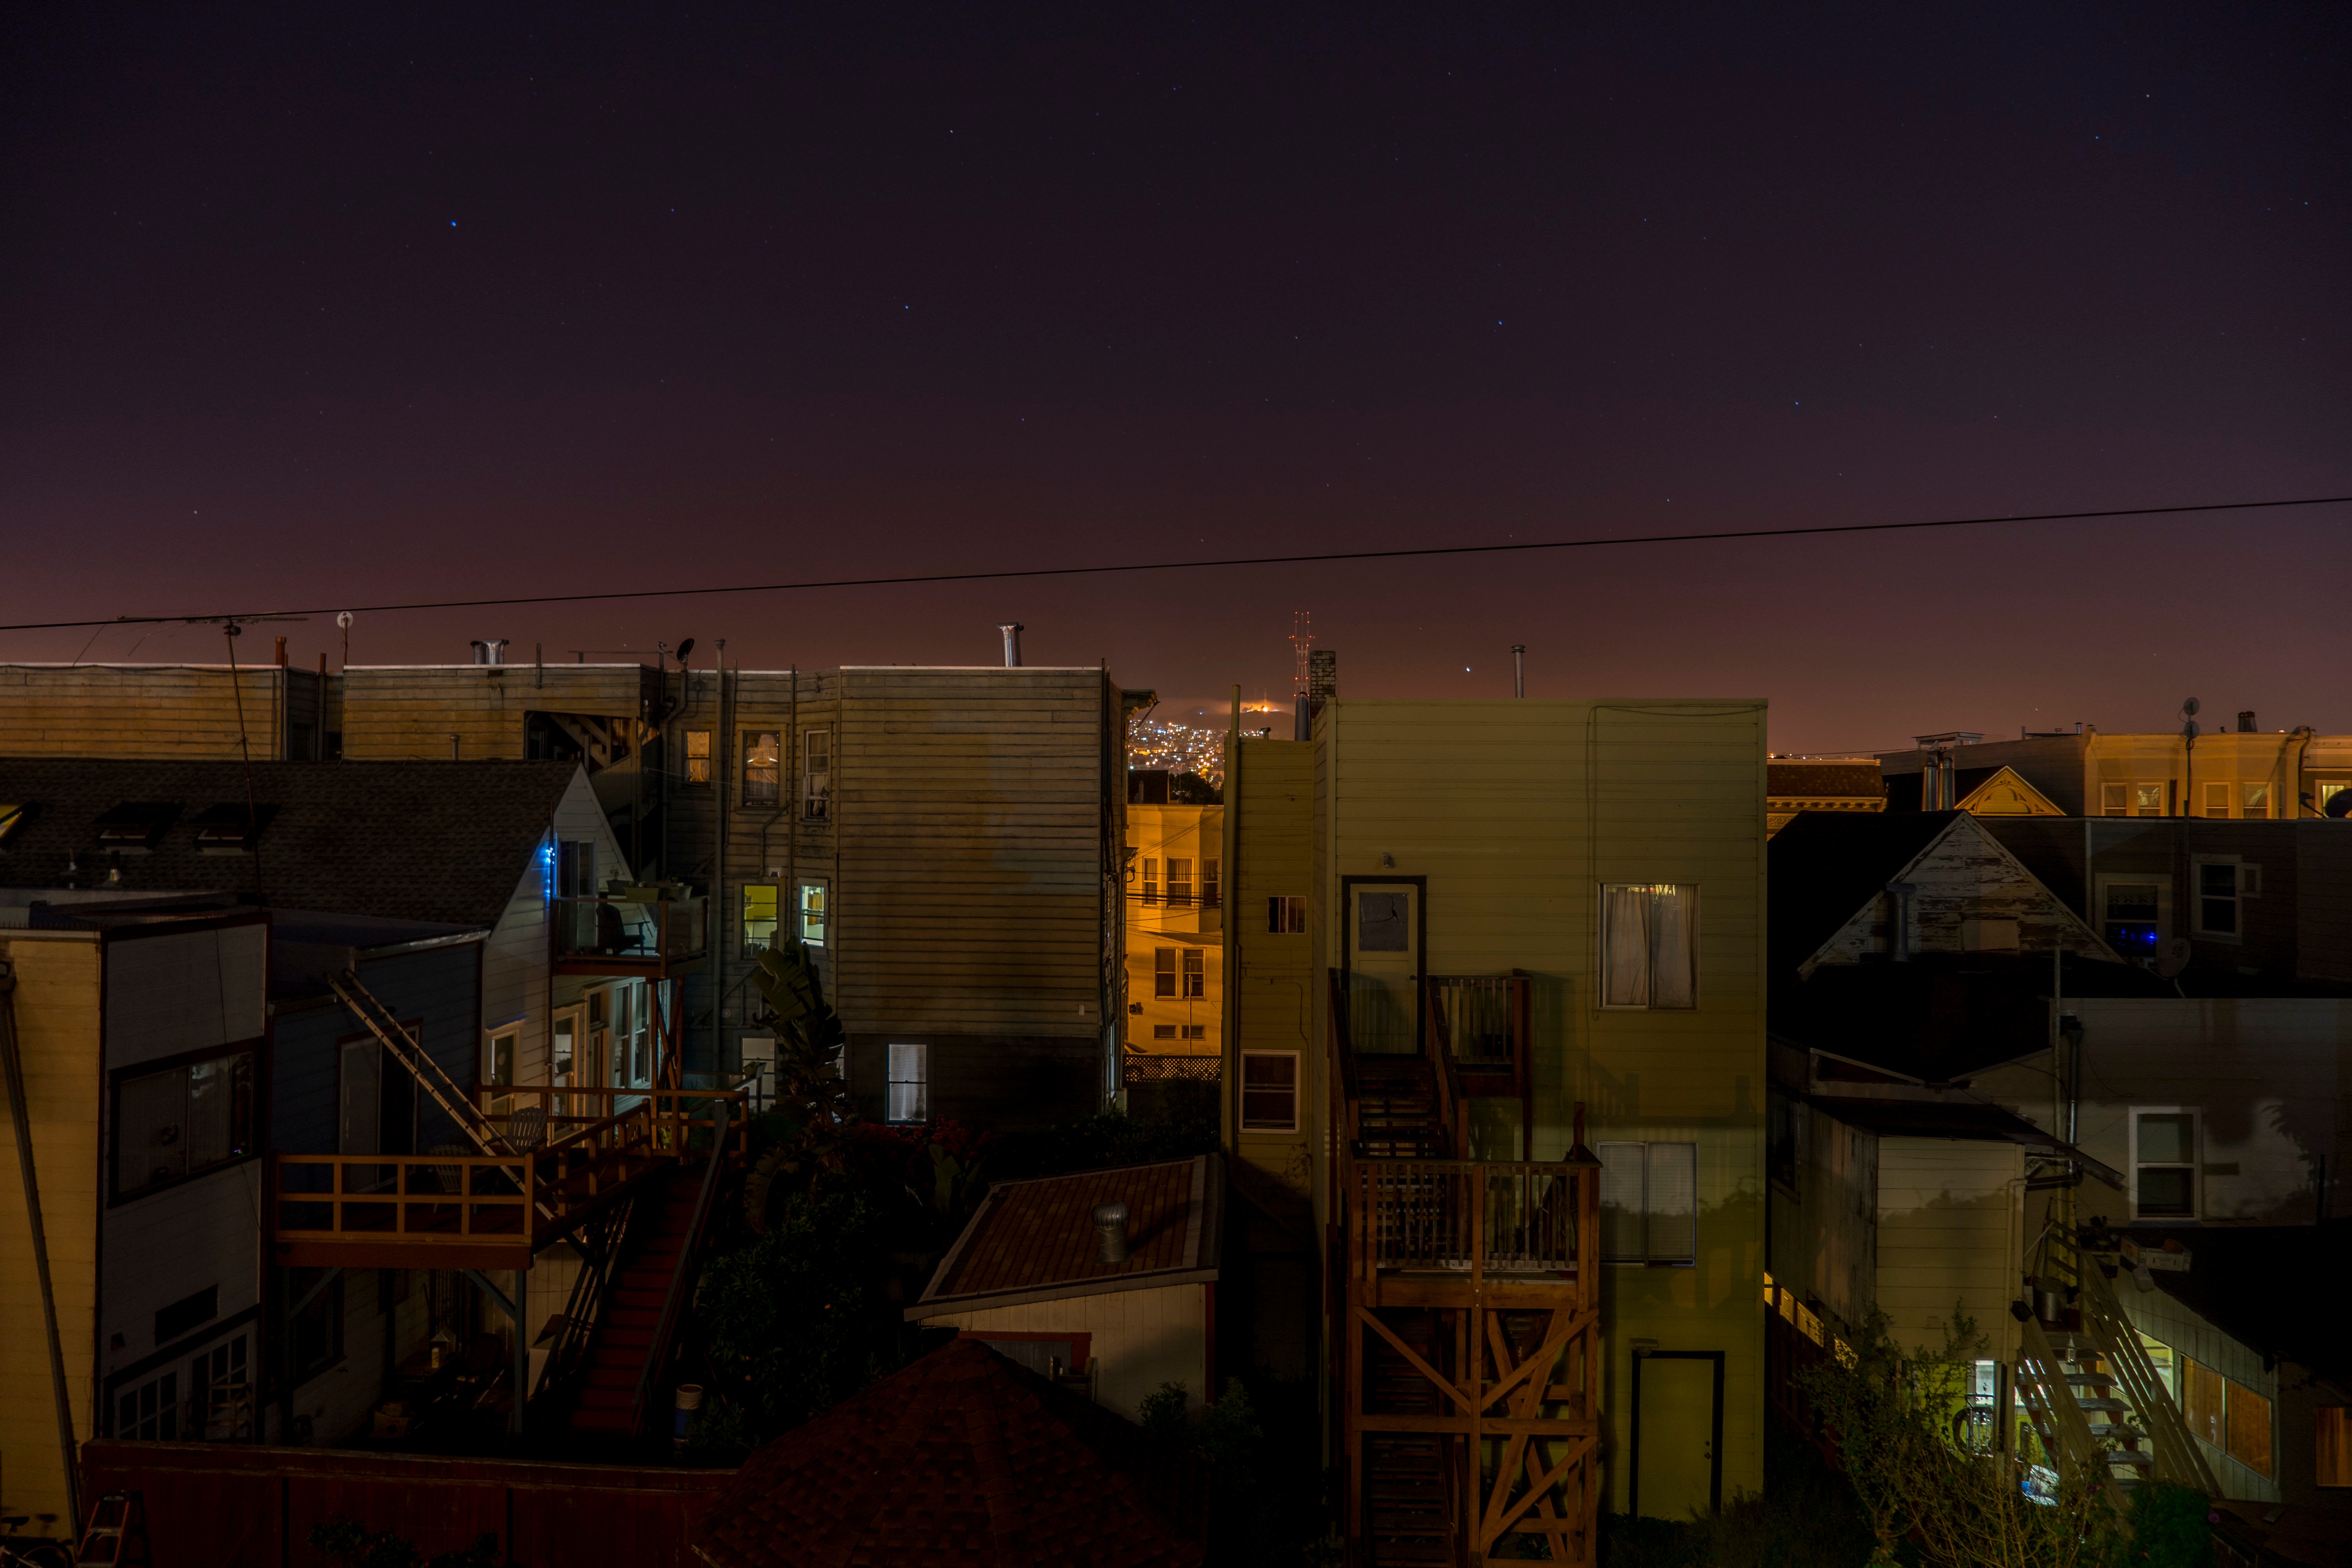
light, night, evening, lighting